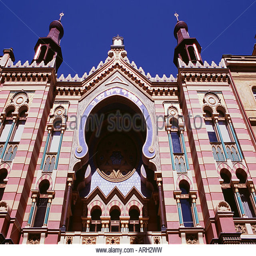
low angle view of a synagogue